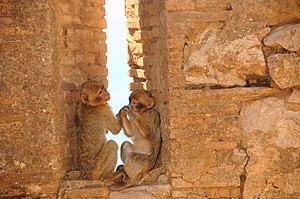
Magot à Yemma Gouraya, Béjaïa